Oskar Blues Brewery

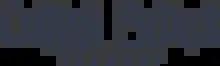

Oskar Blues Brewery is a craft brewery with locations in Longmont, Colorado, Brevard, North Carolina, and Austin, Texas. The company began as a brewpub in Lyons, Colorado in 1997 and began brewing beer in the basement in 1999. In 2002, they became one of the first to put their own craft beer in cans. In 2012, they began marketing some of their craft beer in resealable aluminum containers, and in 2012, they expanded and established another brewery in Brevard, North Carolina.